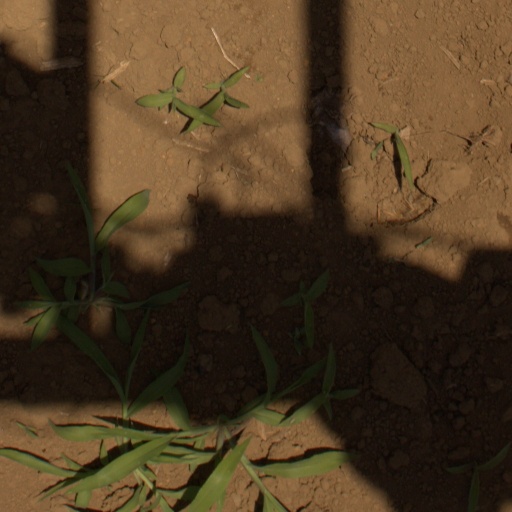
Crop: Jerusalem artichoke